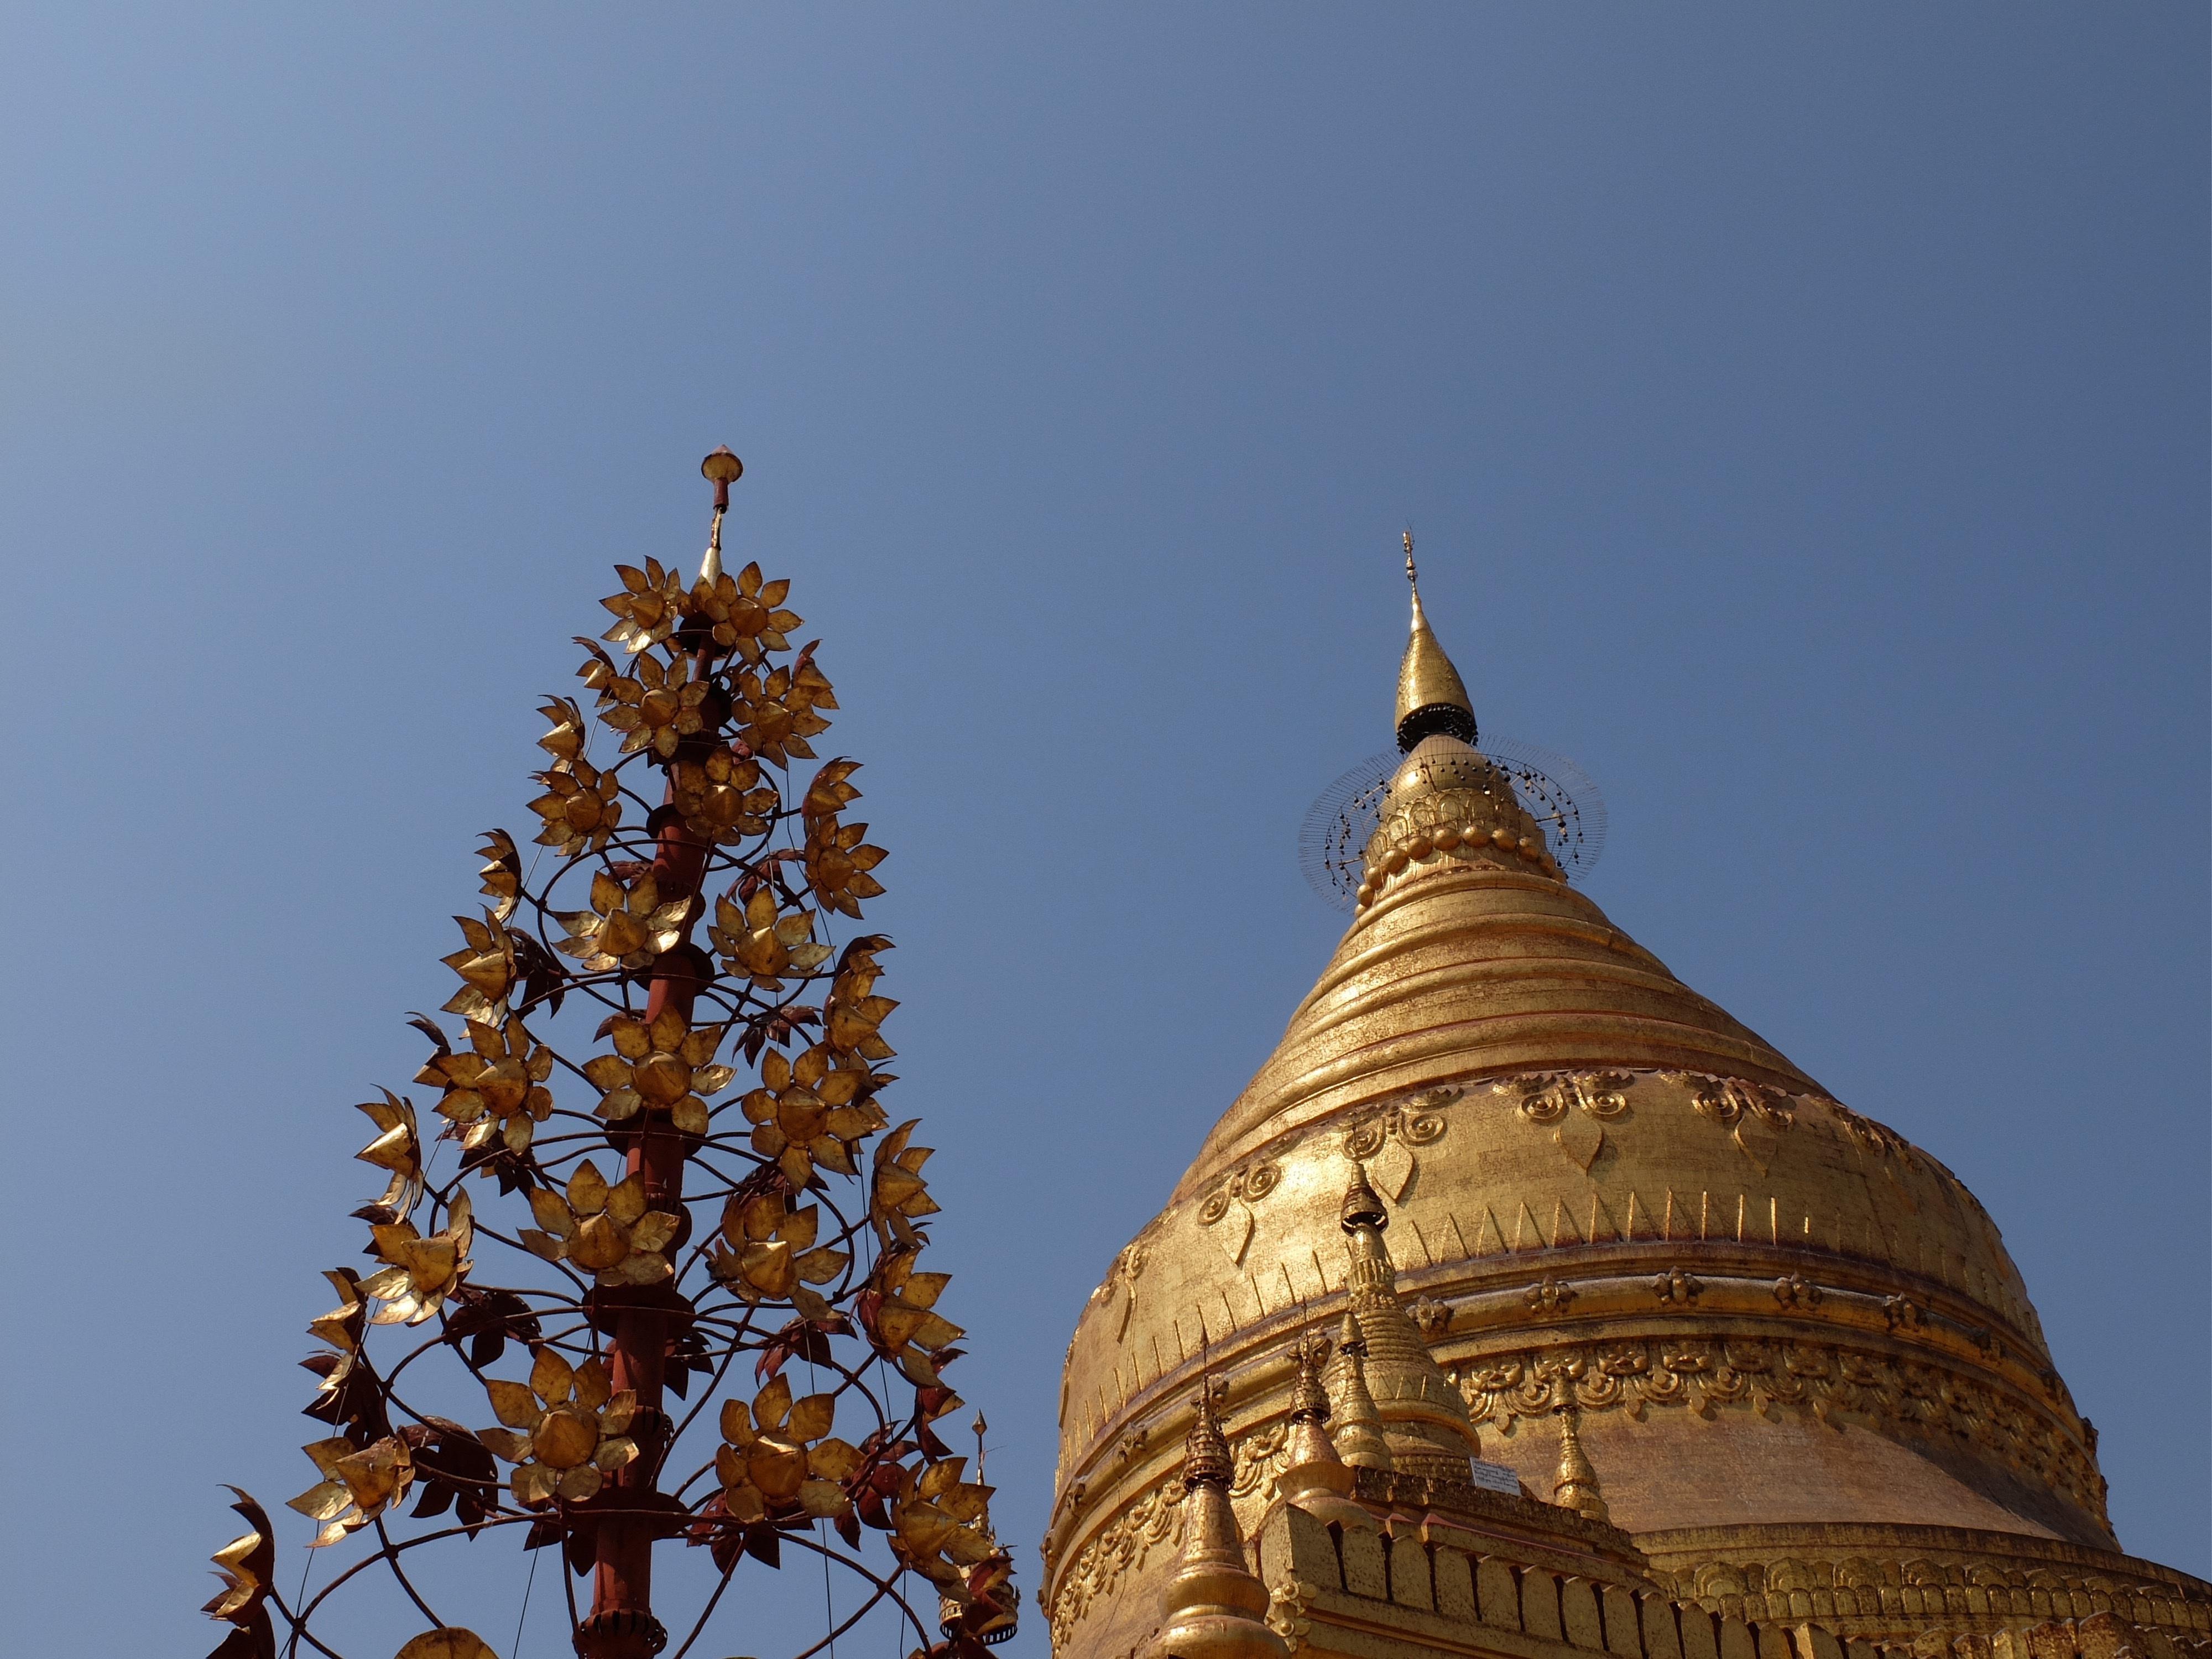
tower, buddhism, religion, place of worship, temple, spire, eastern, dome, pagoda, myanmar